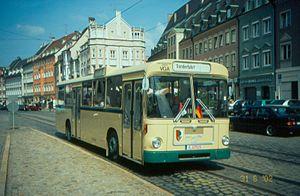
Le MAN 750 HO-SL est un autobus construit par MAN entre 1969 et 1972 puis 1972 et 1975 pour le MAN SL 192. Il s’agit de la version produite par MAN de l’Autobus standard VöV.